International Wind- and Watermill Museum

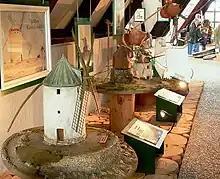
Exhibition hall with mill models

The heart of the museum site is the 800 m exhibition hall housing objects from mills and the milling industry. In addition, there are 49 miniature model windmills and watermills - detailed and accurate scale models of the originals - from 20 countries on display. They provide information about those processes that man made use of in employing wind and water power to carry out heavy work before the discovery of the steam engine.